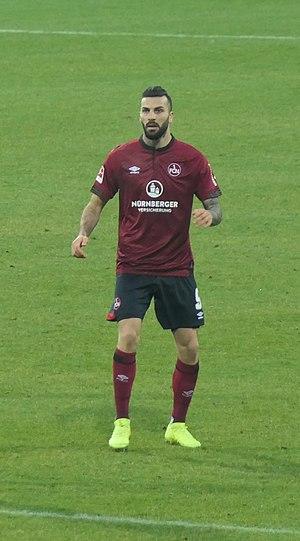
Mikael Ishak, né le 31 mars 1993 à Södertälje en Suède, est un footballeur suédois. Il évolue au FC Nuremberg au poste d'attaquant.